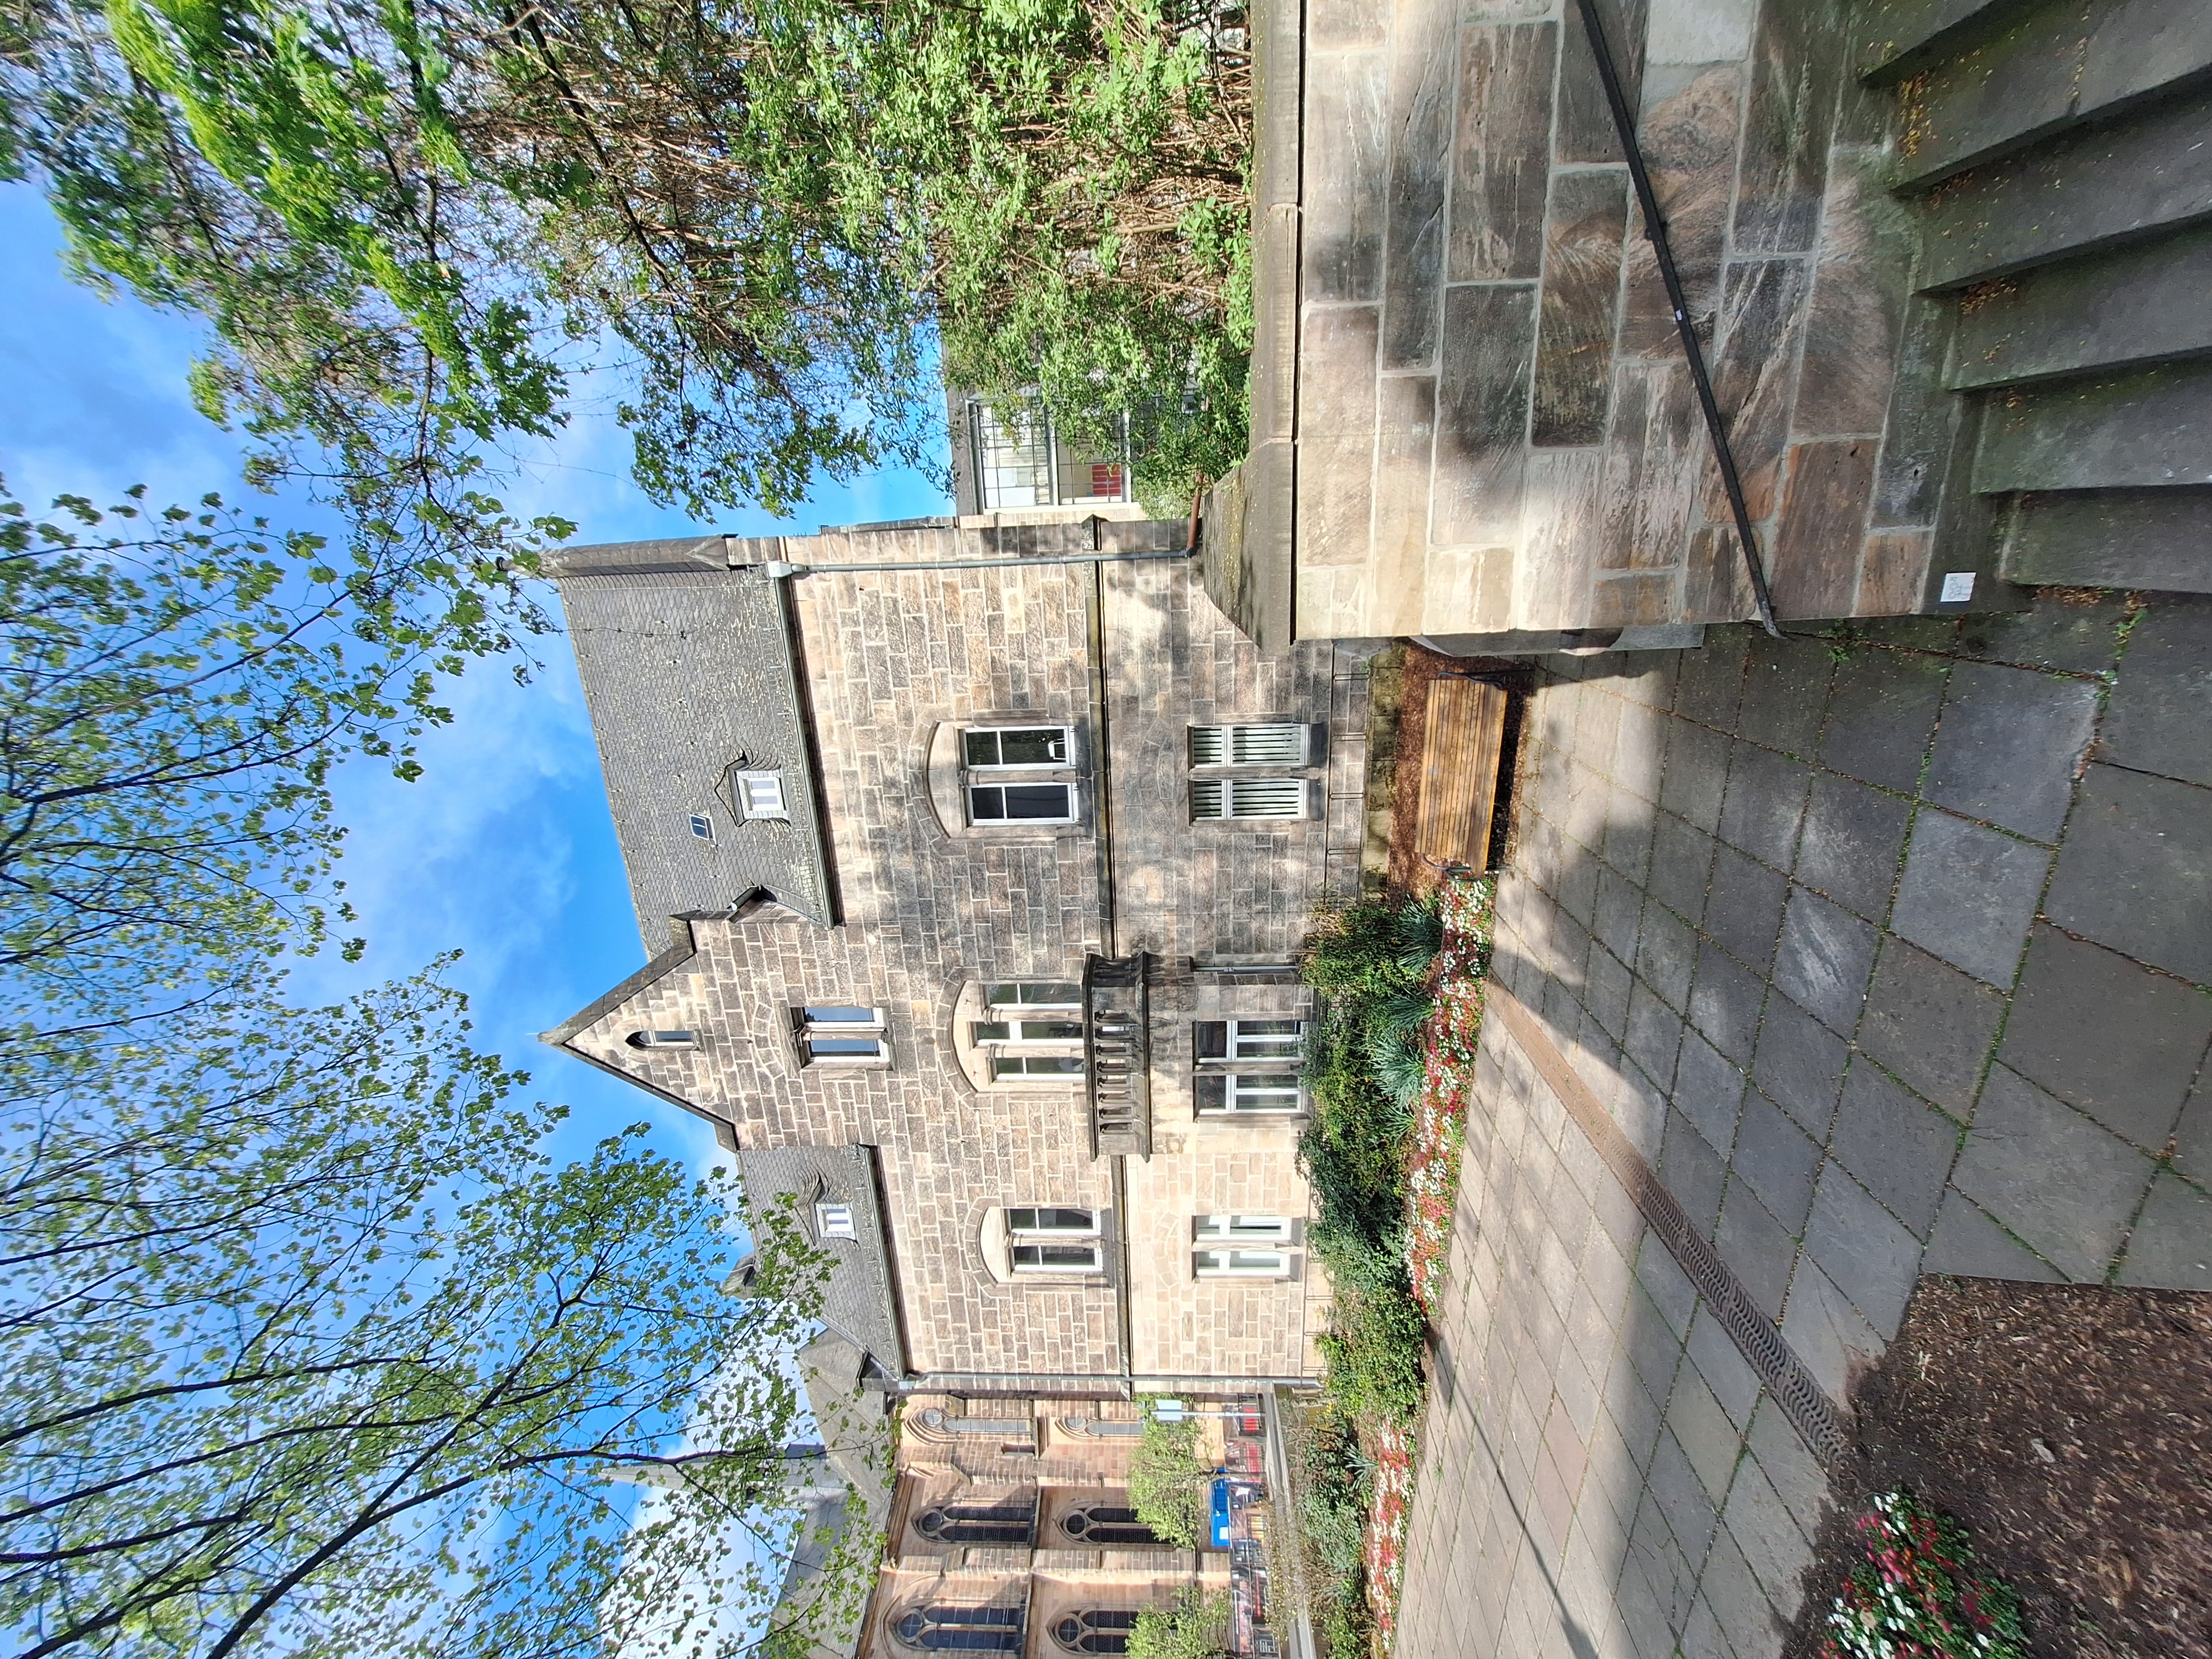
Building: Deutschhausstraße 1